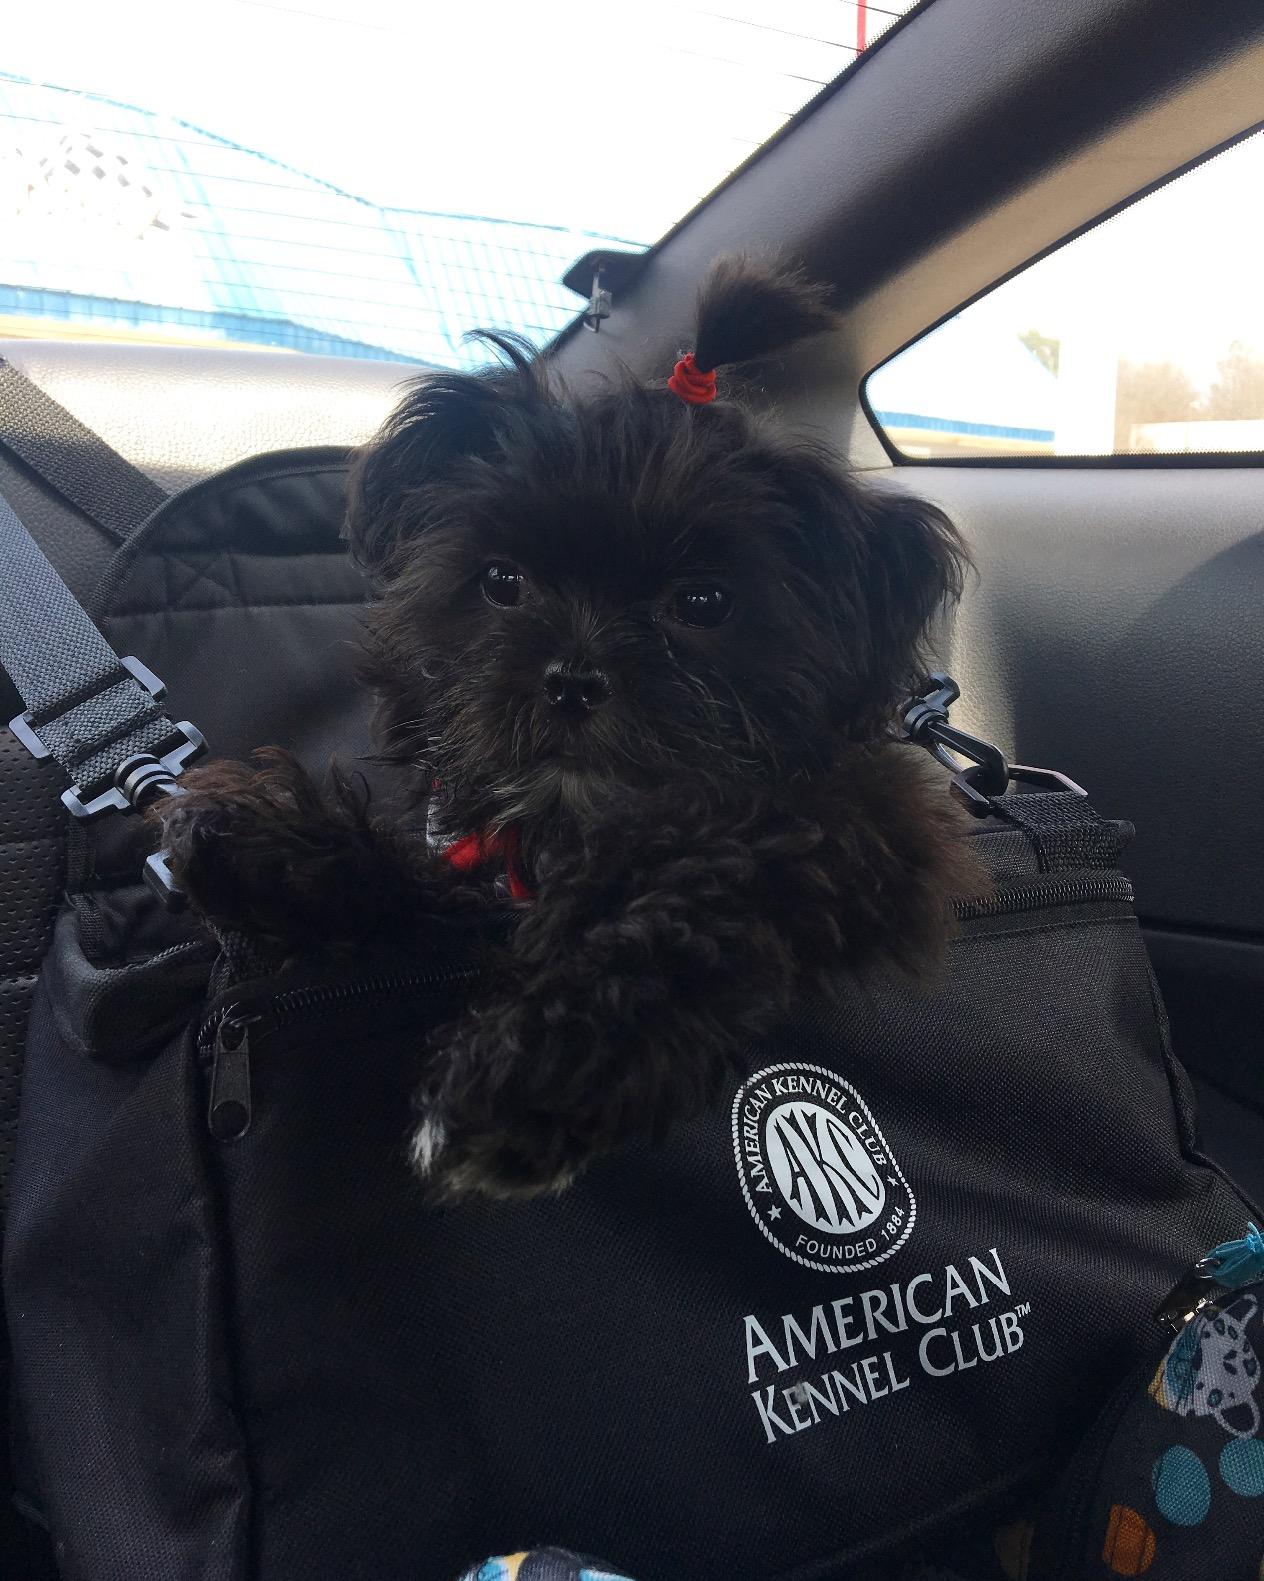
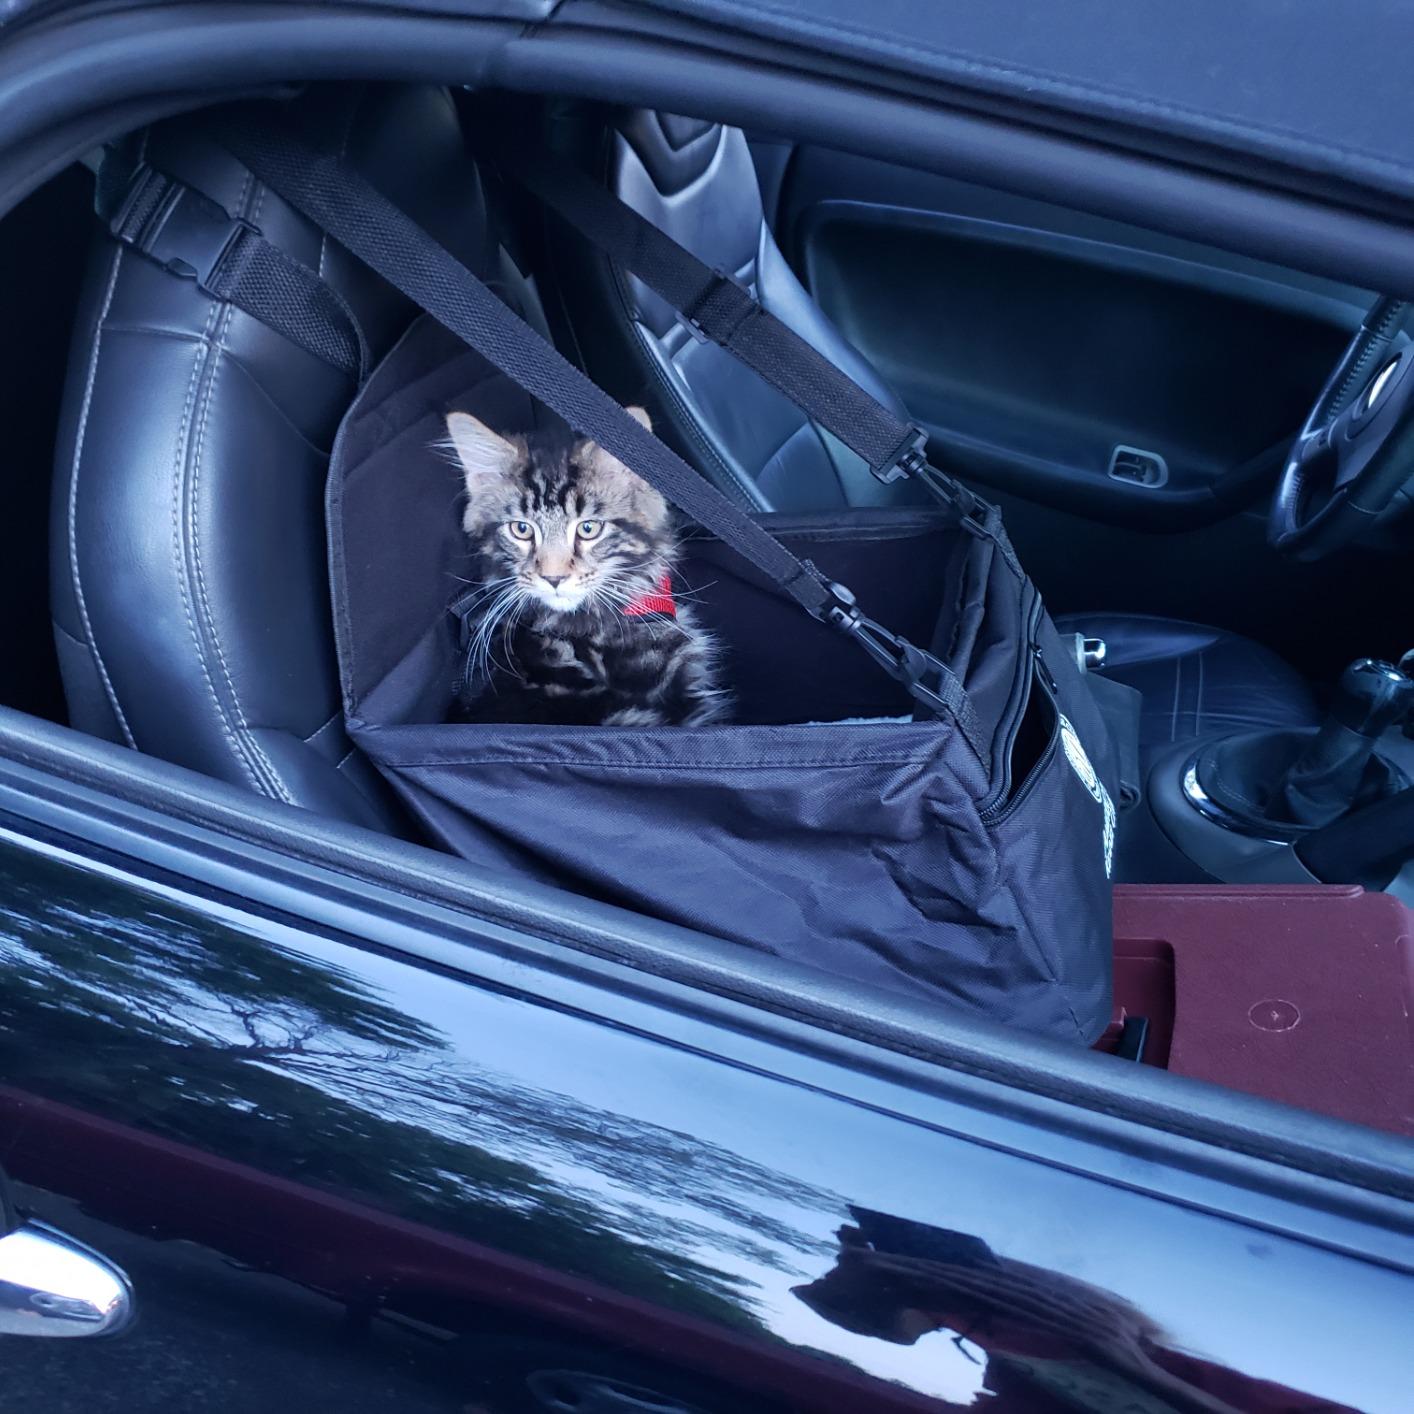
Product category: items_kennel
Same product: yes